Kerner House

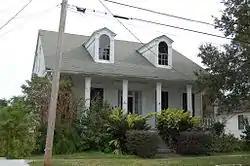

Kerner House is a historic house located at 1012 Monroe Street in Gretna, Louisiana, United States. The house was built sometime in the 1870s by the Kerner family. the house is a one-story frame raised cottage in Greek Revival/Italianate style. The house is currently privately owned and is in a state of disrepair and is heavily damaged by plant growth and termites.